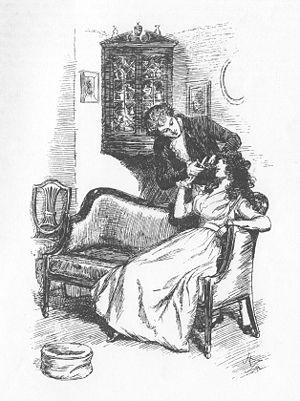
John Willoughby est un personnage de fiction du roman Raison et Sentiments de la femme de lettres anglaise Jane Austen, paru en 1811.
Sense and Sensibility est le premier roman publié de la femme de lettres anglaise Jane Austen. Il paraît en 1811 de façon anonyme puisqu'il était signé by a Lady. En effet, sa position sociale interdisait à Jane Austen de signer de son nom un roman destiné à la vente, mais elle ne voulait pas cacher qu'il était l'œuvre d'une femme.